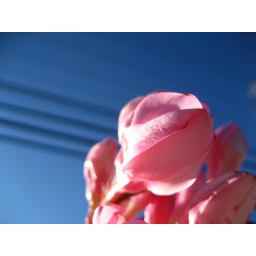
flowers in the sky 1